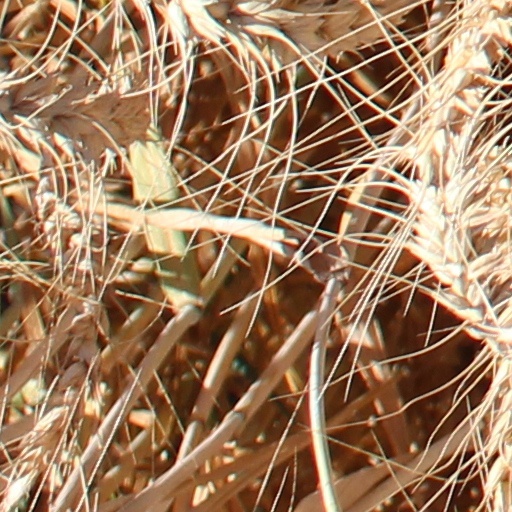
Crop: wheat